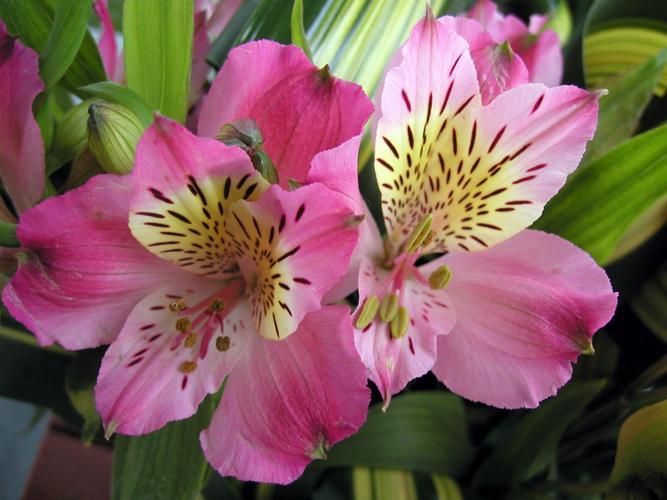
Label: peruvian lily